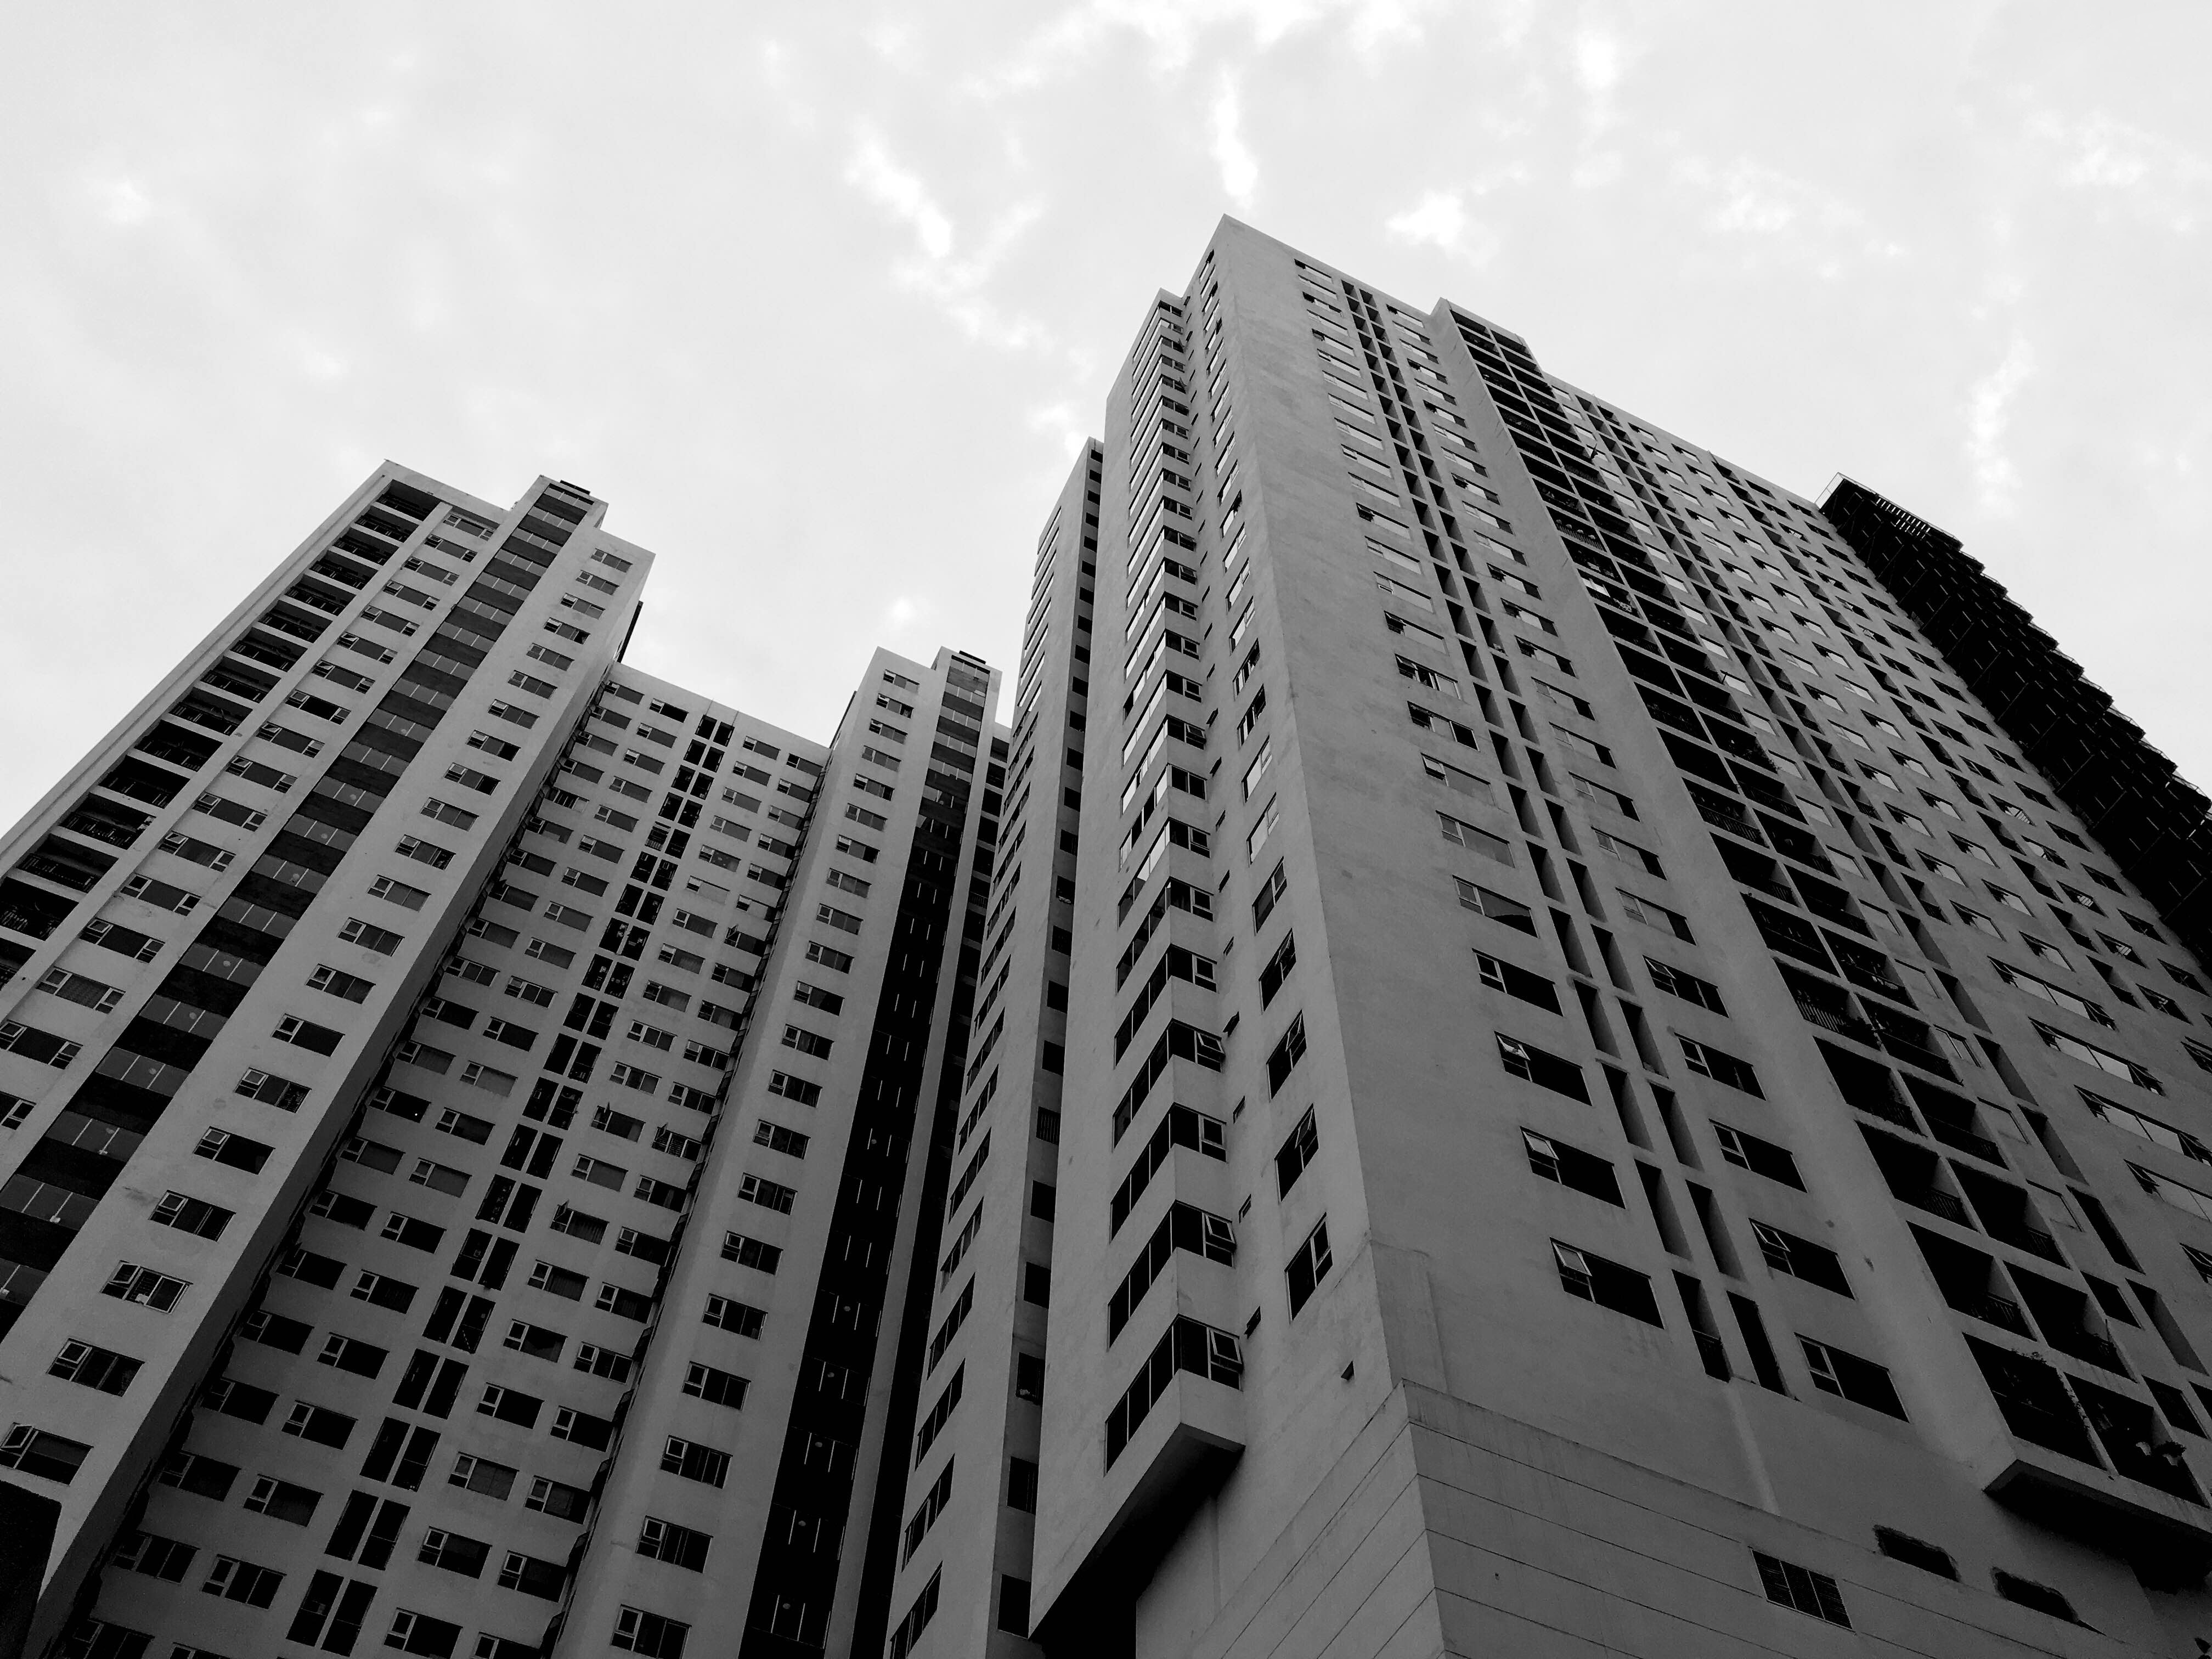
black and white, architecture, skyline, city, skyscraper, cityscape, downtown, line, monochrome, tower block, symmetry, shape, metropolis, urban area, monochrome photography, human settlement, metropolitan area